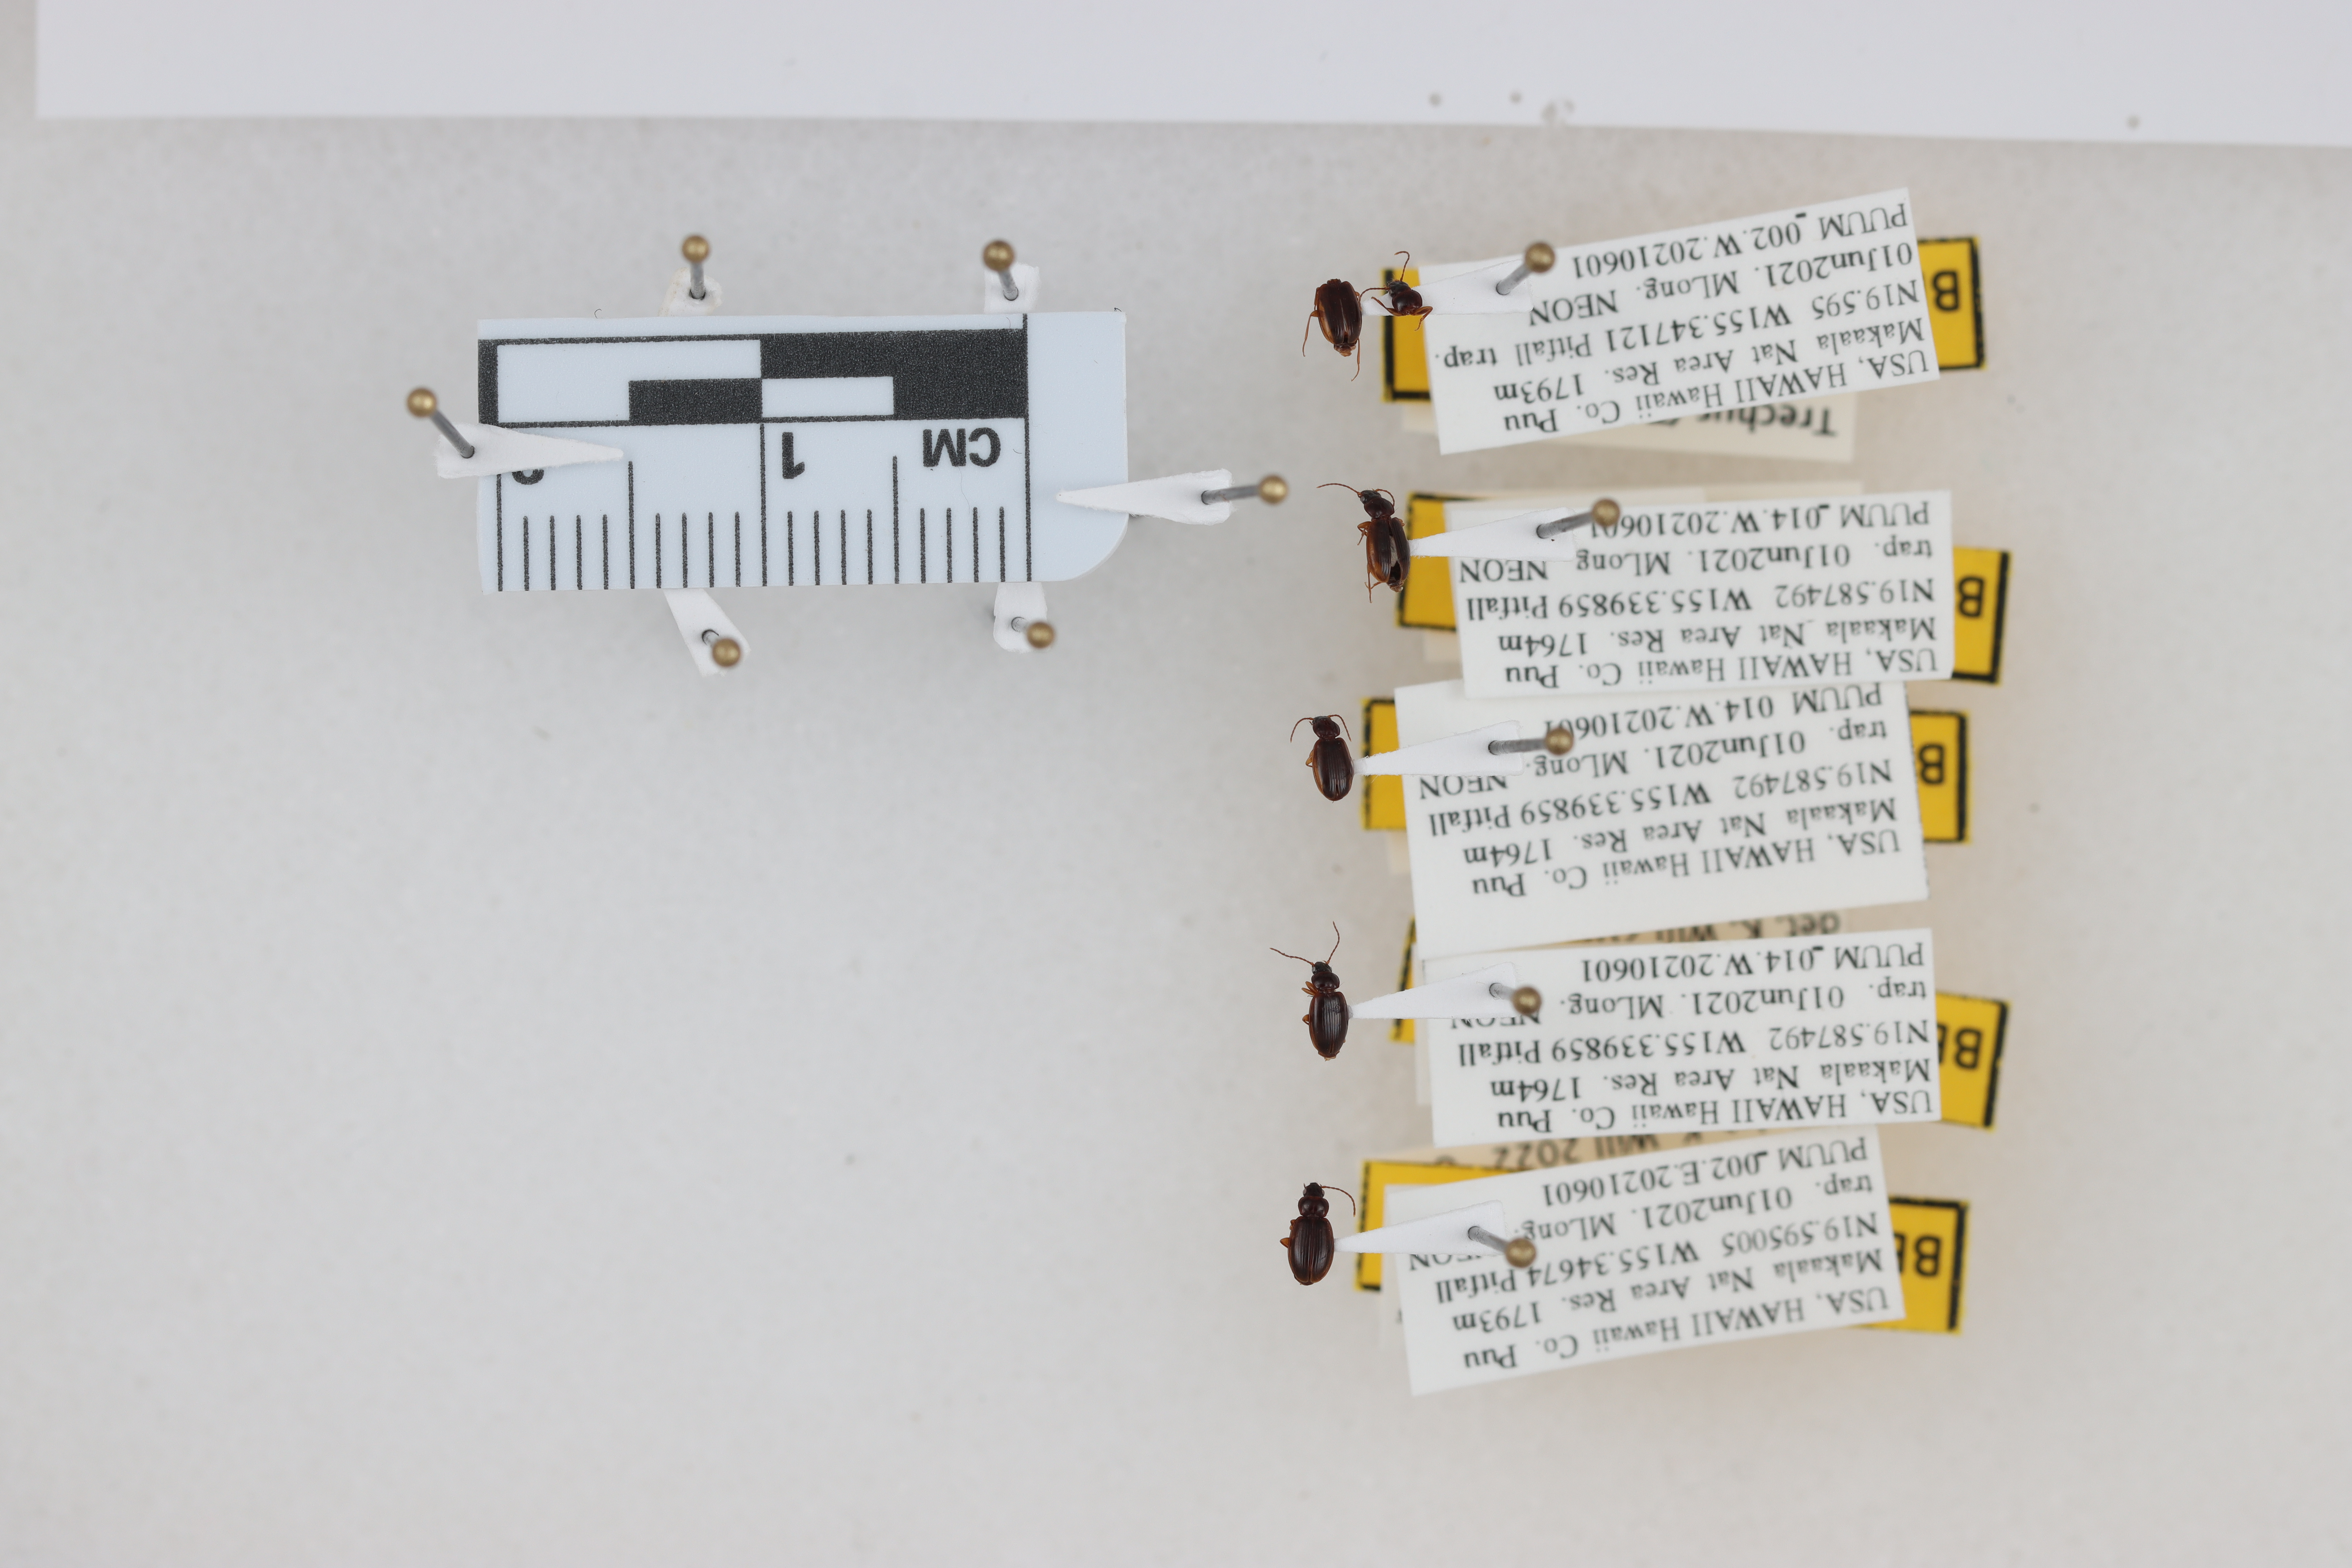
Beetle 1 — elytra length: 0.233 cm, elytra max width: 0.16 cm, basal pronotum width: 0.087 cm

Beetle 2 — elytra length: 0.235 cm, elytra max width: 0.135 cm, basal pronotum width: 0.082 cm

Beetle 3 — elytra length: 0.227 cm, elytra max width: 0.15 cm, basal pronotum width: 0.074 cm

Beetle 4 — elytra length: 0.235 cm, elytra max width: 0.149 cm, basal pronotum width: 0.077 cm

Beetle 5 — elytra length: 0.245 cm, elytra max width: 0.172 cm, basal pronotum width: 0.085 cm